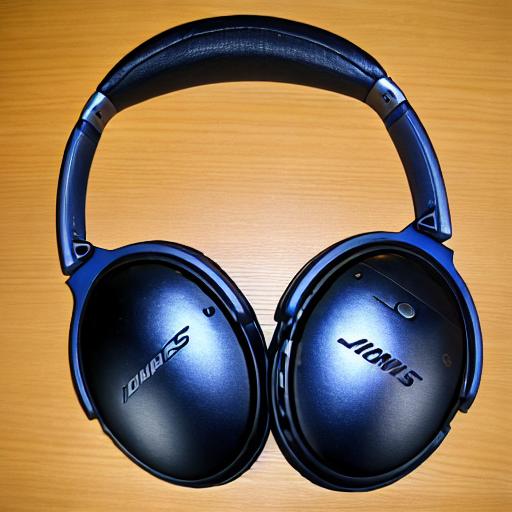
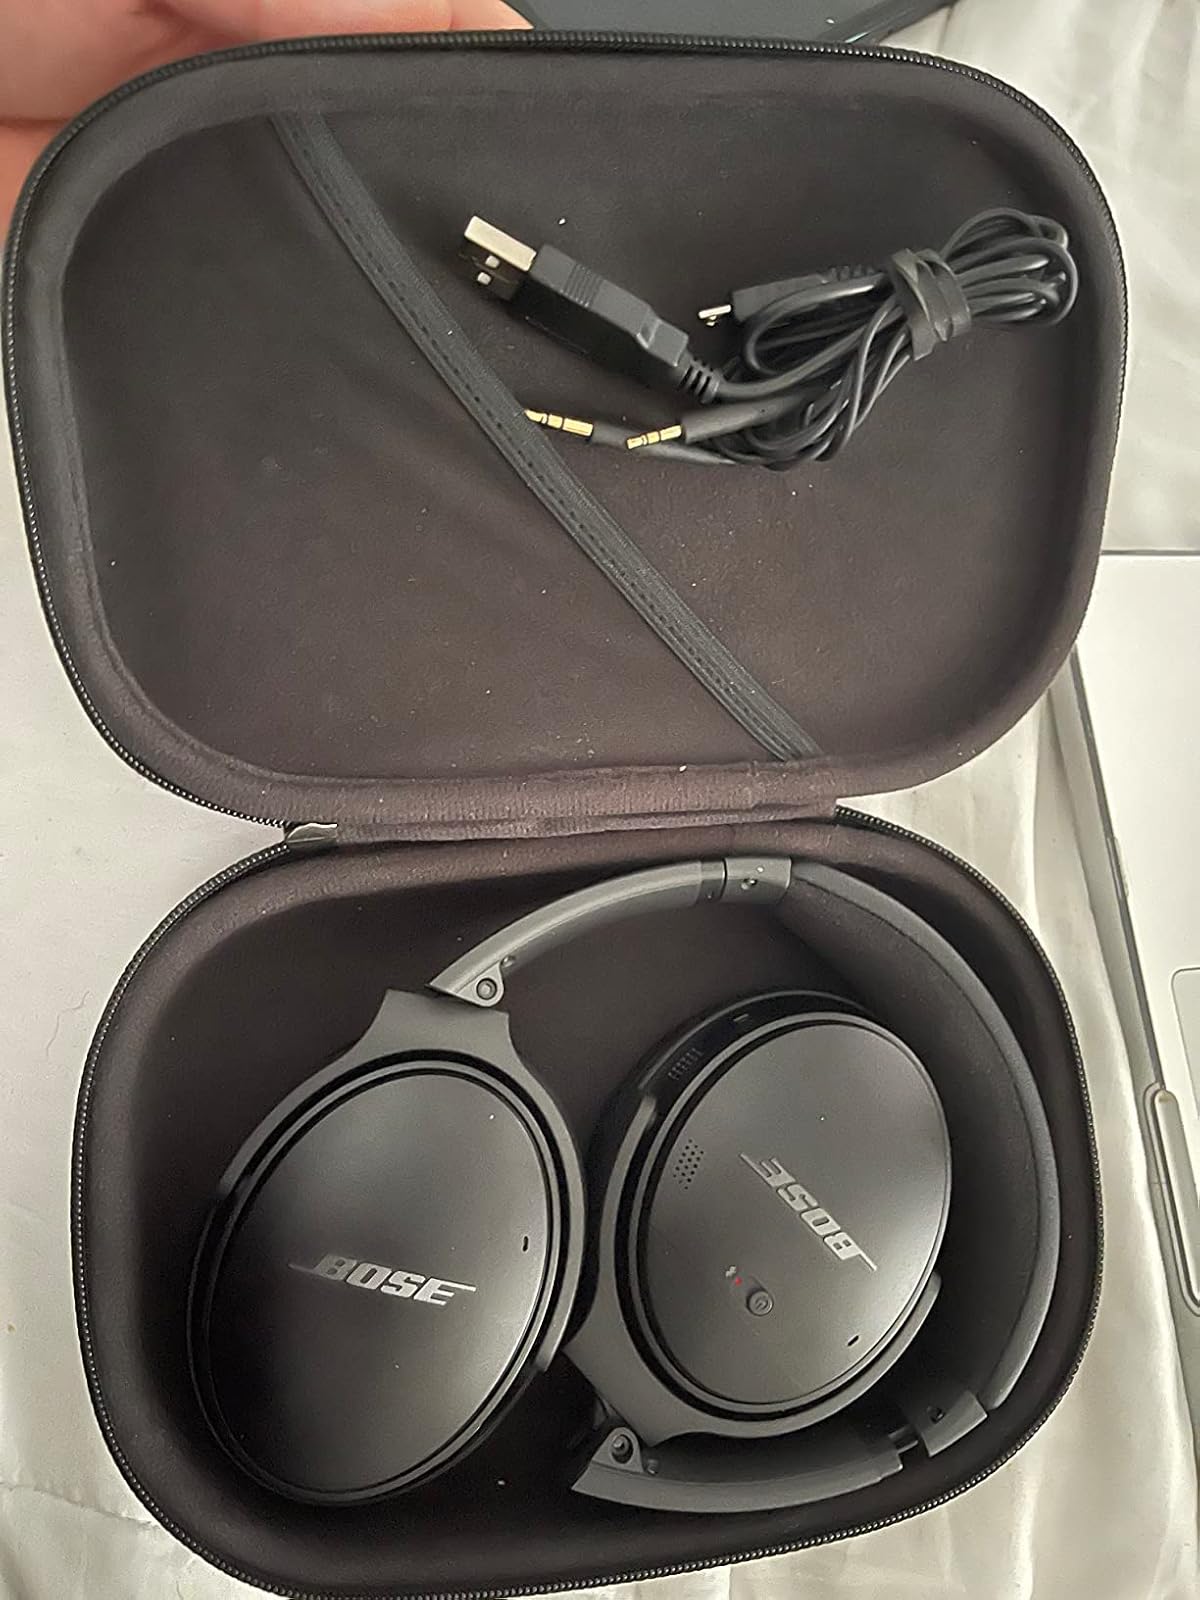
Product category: headphones
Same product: no